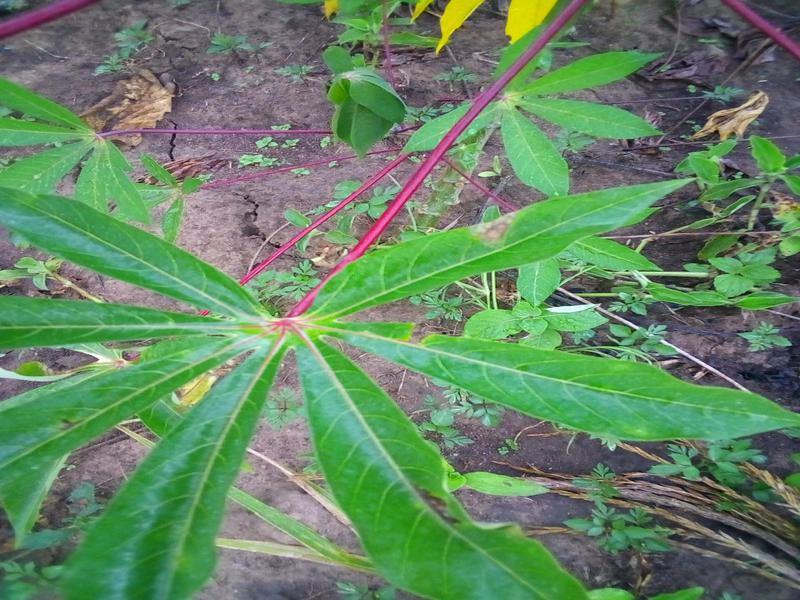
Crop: cassava
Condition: healthy